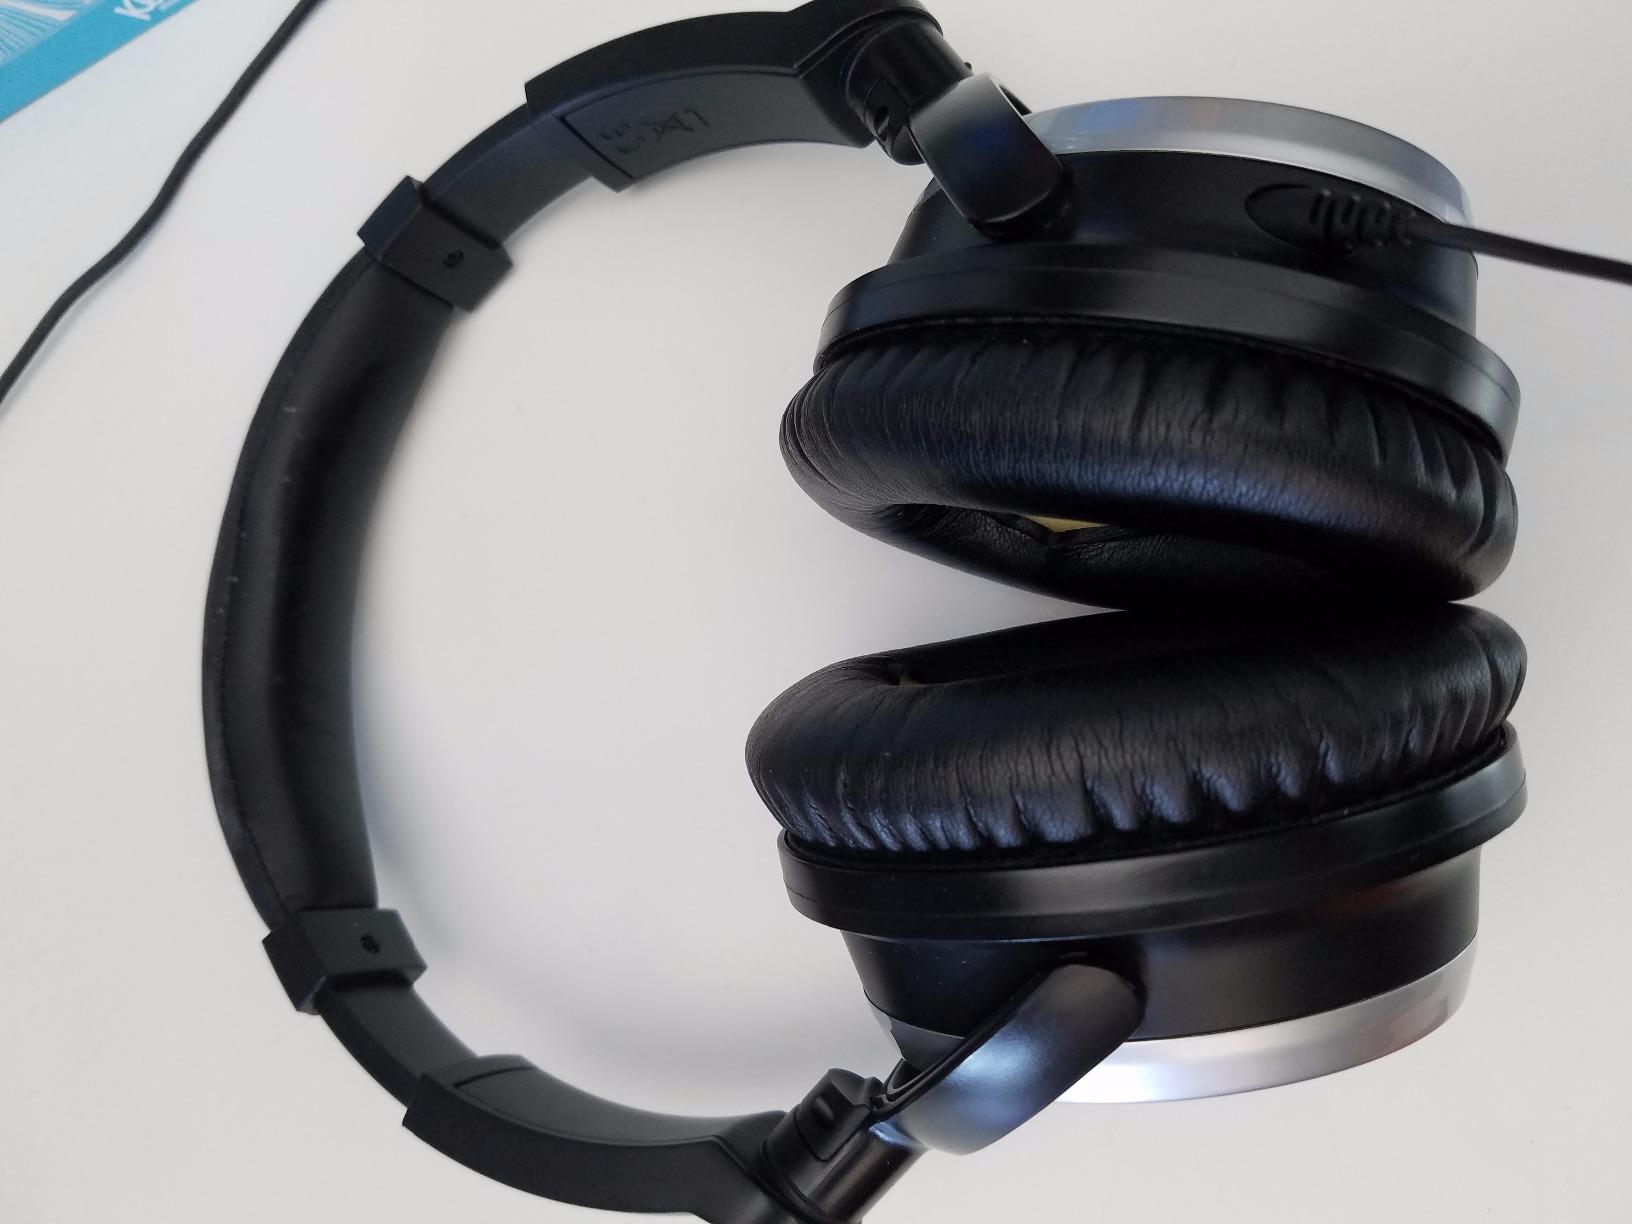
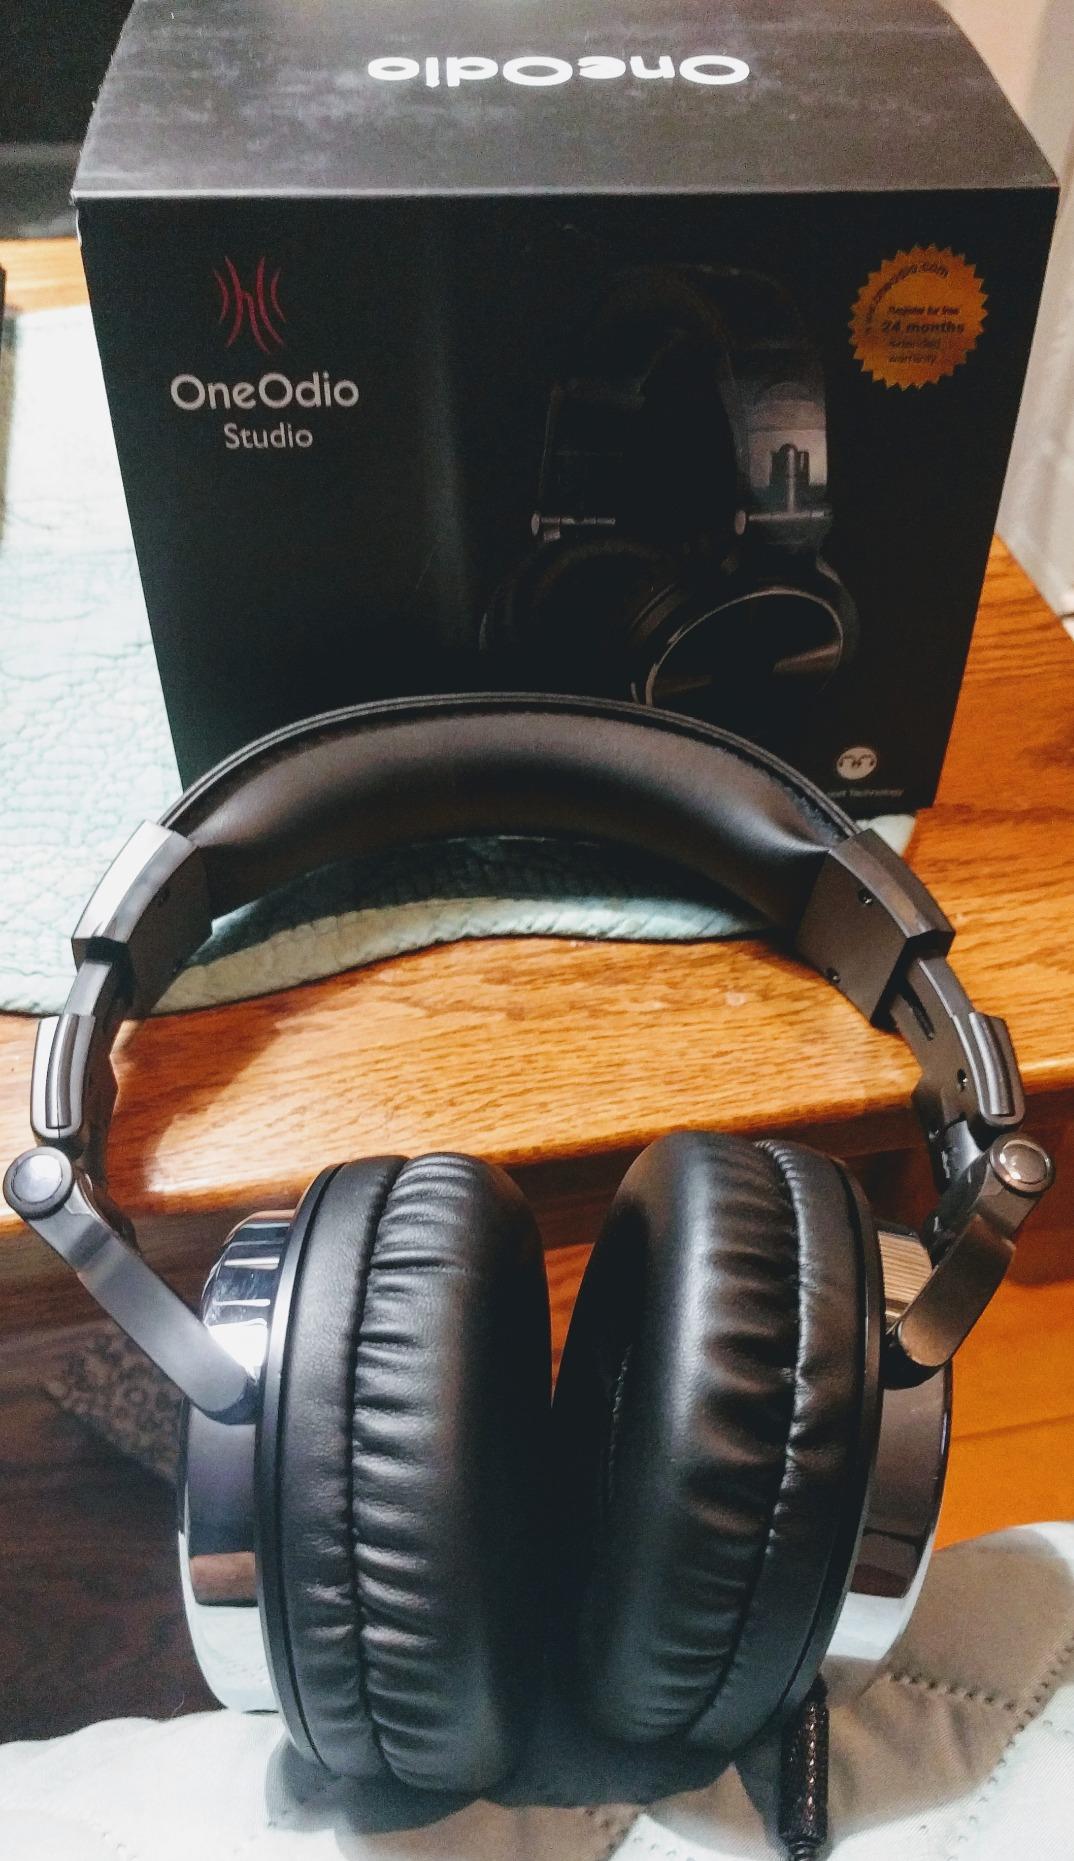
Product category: headphones
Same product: no